John Hunyadi

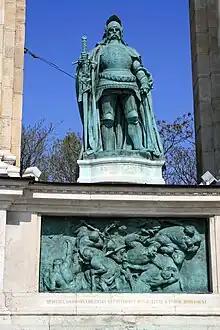
Statue of Hunyadi, Heroes' Square, Budapest, Hungary

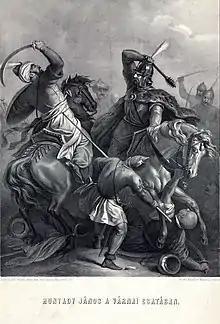
Lithograph picture of John Hunyadi fighting against the Ottomans in the Battle of Varna, made by József Marastoni.

Envoys from Ragusa (Dubrovnik, Croatia) were the first to have informed the Hungarian leaders of the preparations that Mehmed II had made for an invasion against Hungary. In a letter addressed to Hunyadi, whom he styled as "the Maccabeus of our time", the papal legate, Cardinal Juan Carvajal made it clear that there was not much chance of foreign assistance against the Ottomans. With the Ottomans' support, Vladislav II of Wallachia even plundered the southern parts of Transylvania in late 1455.